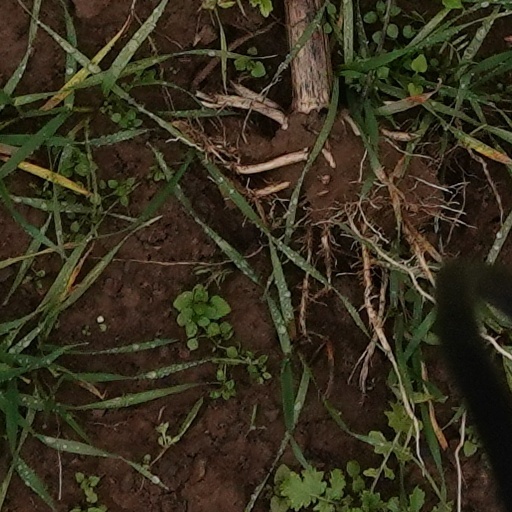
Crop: wheat